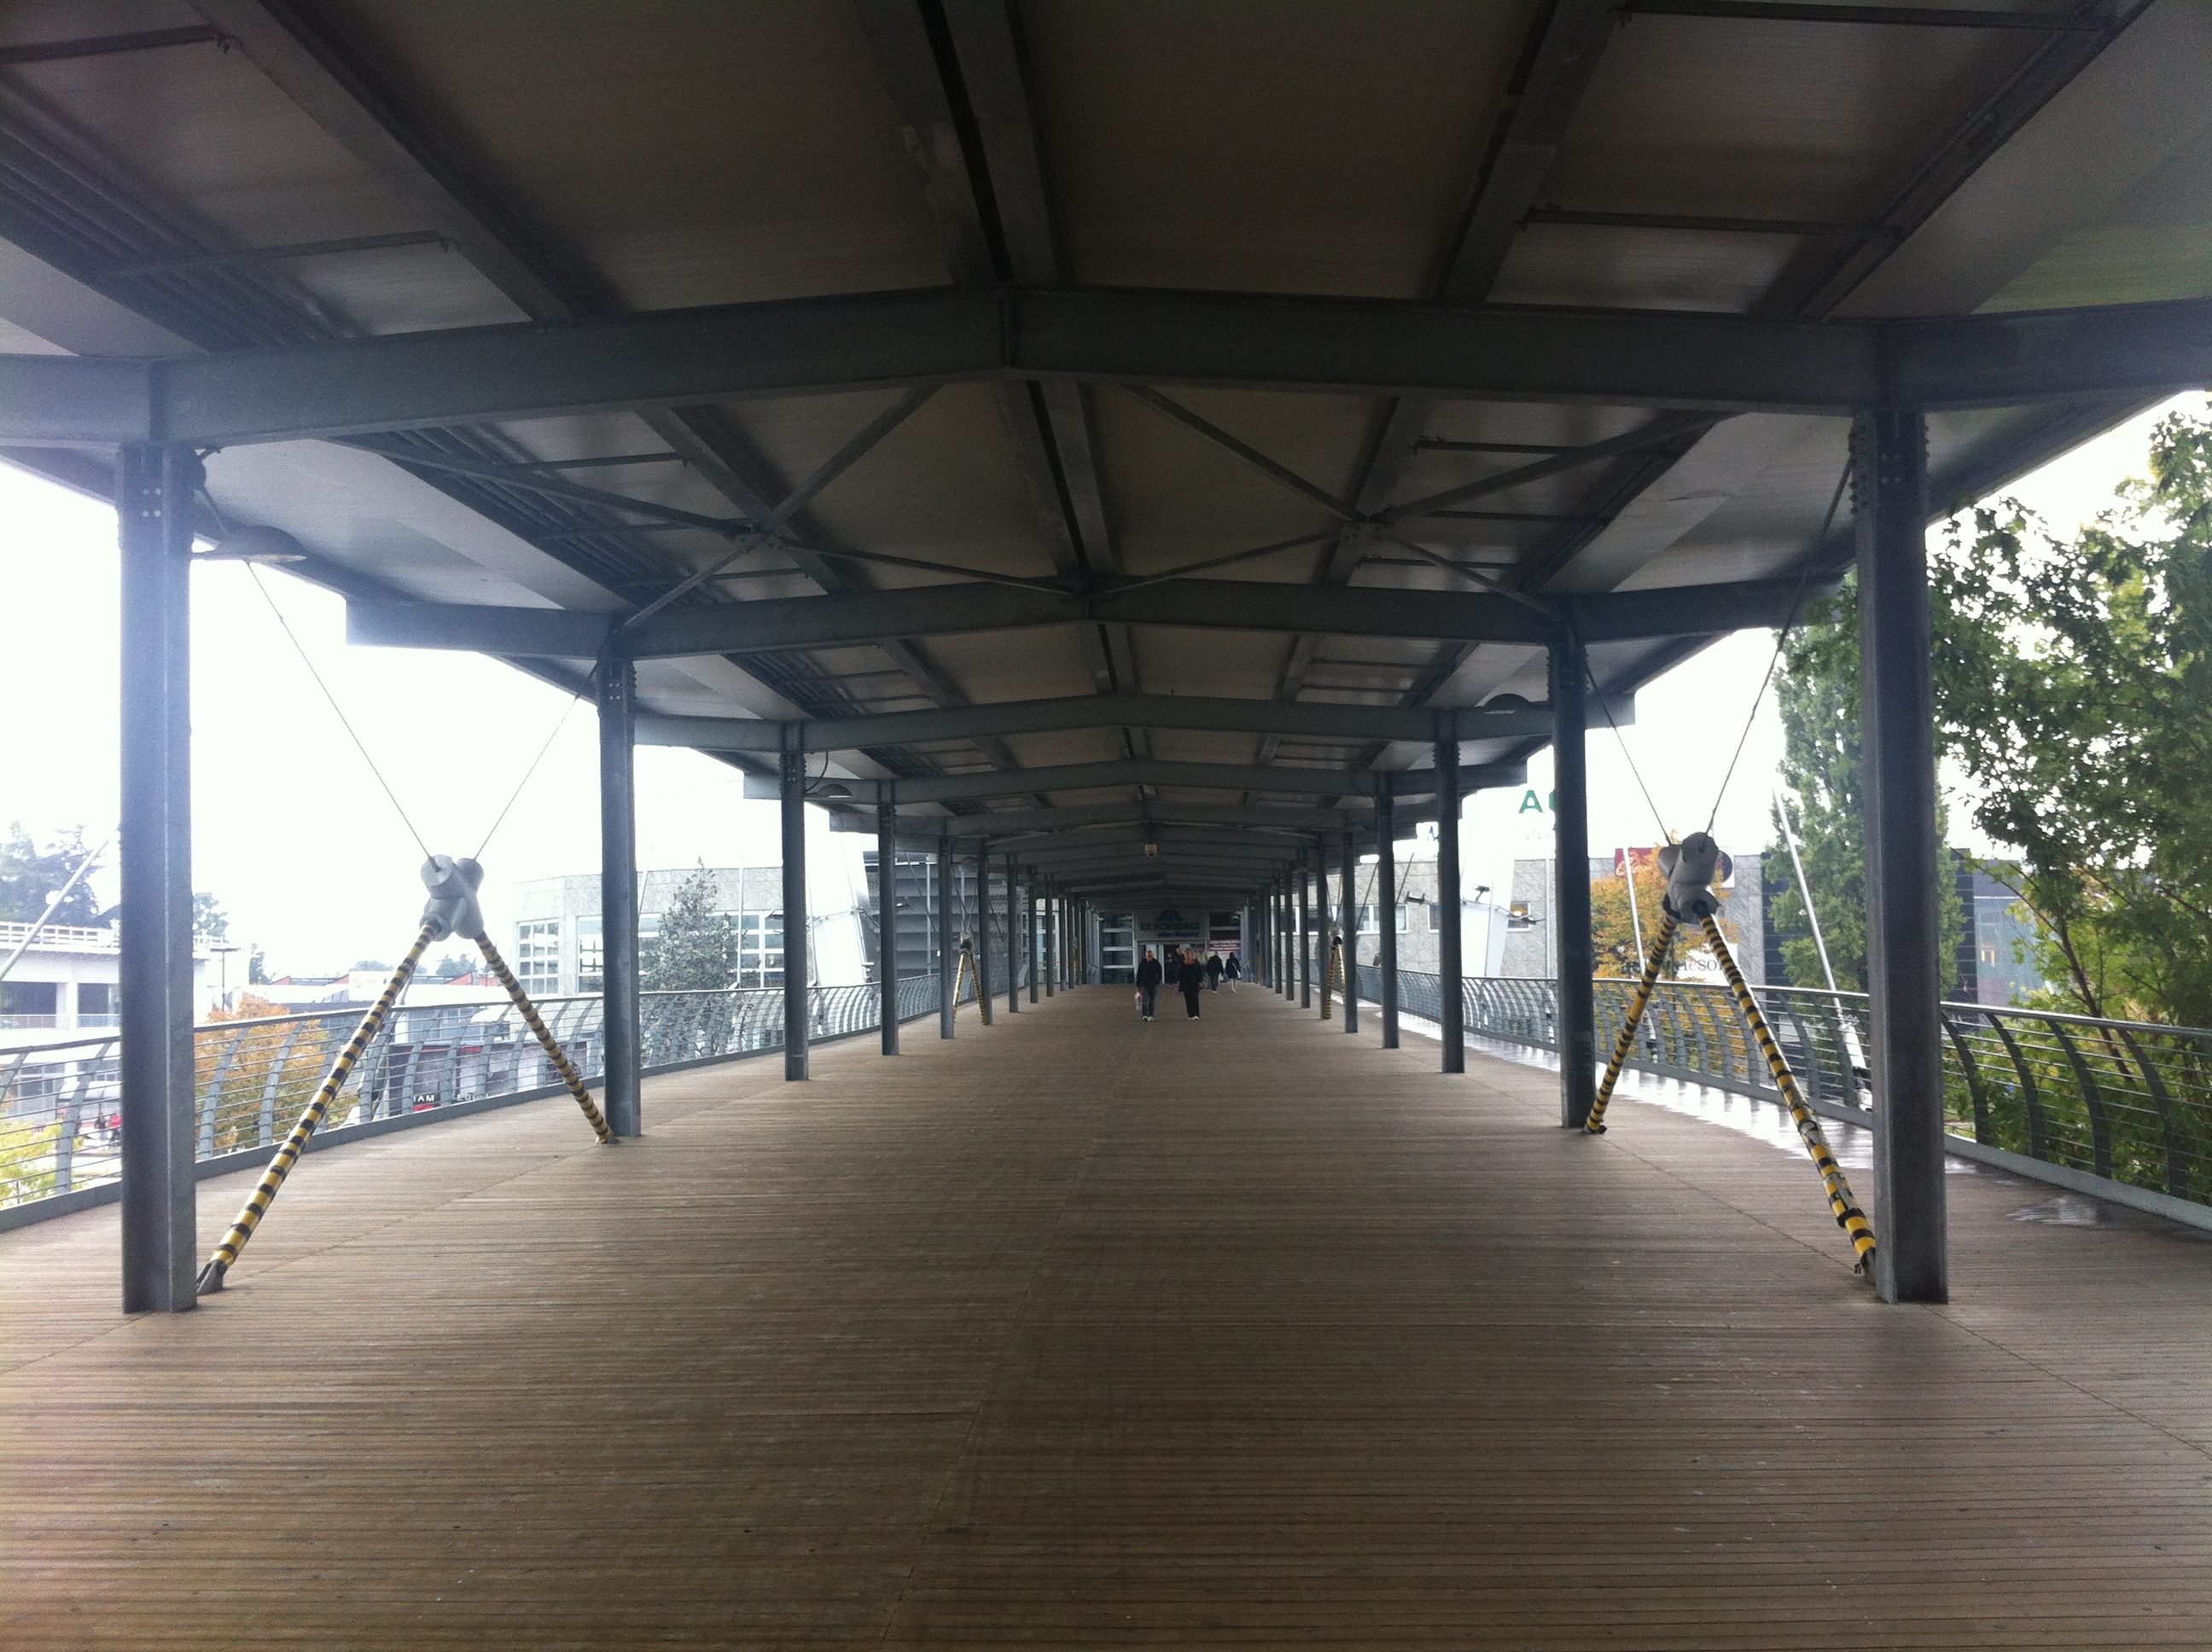
architecture, structure, wood, floor, shed, beam, ceiling, hall, mall, torino, daylighting, beinasco